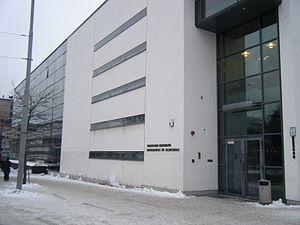
Olli Pekka Jokela est un architecte finlandais.